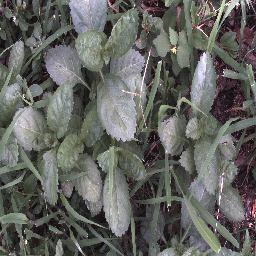
Label: snake_weed